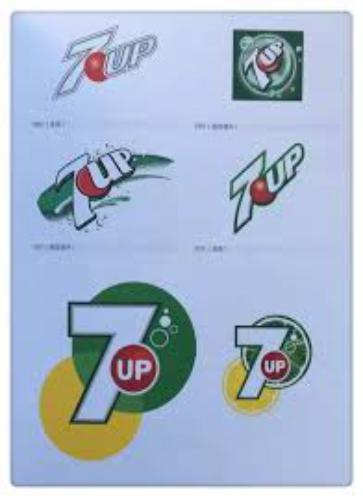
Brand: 7-Up
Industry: Food